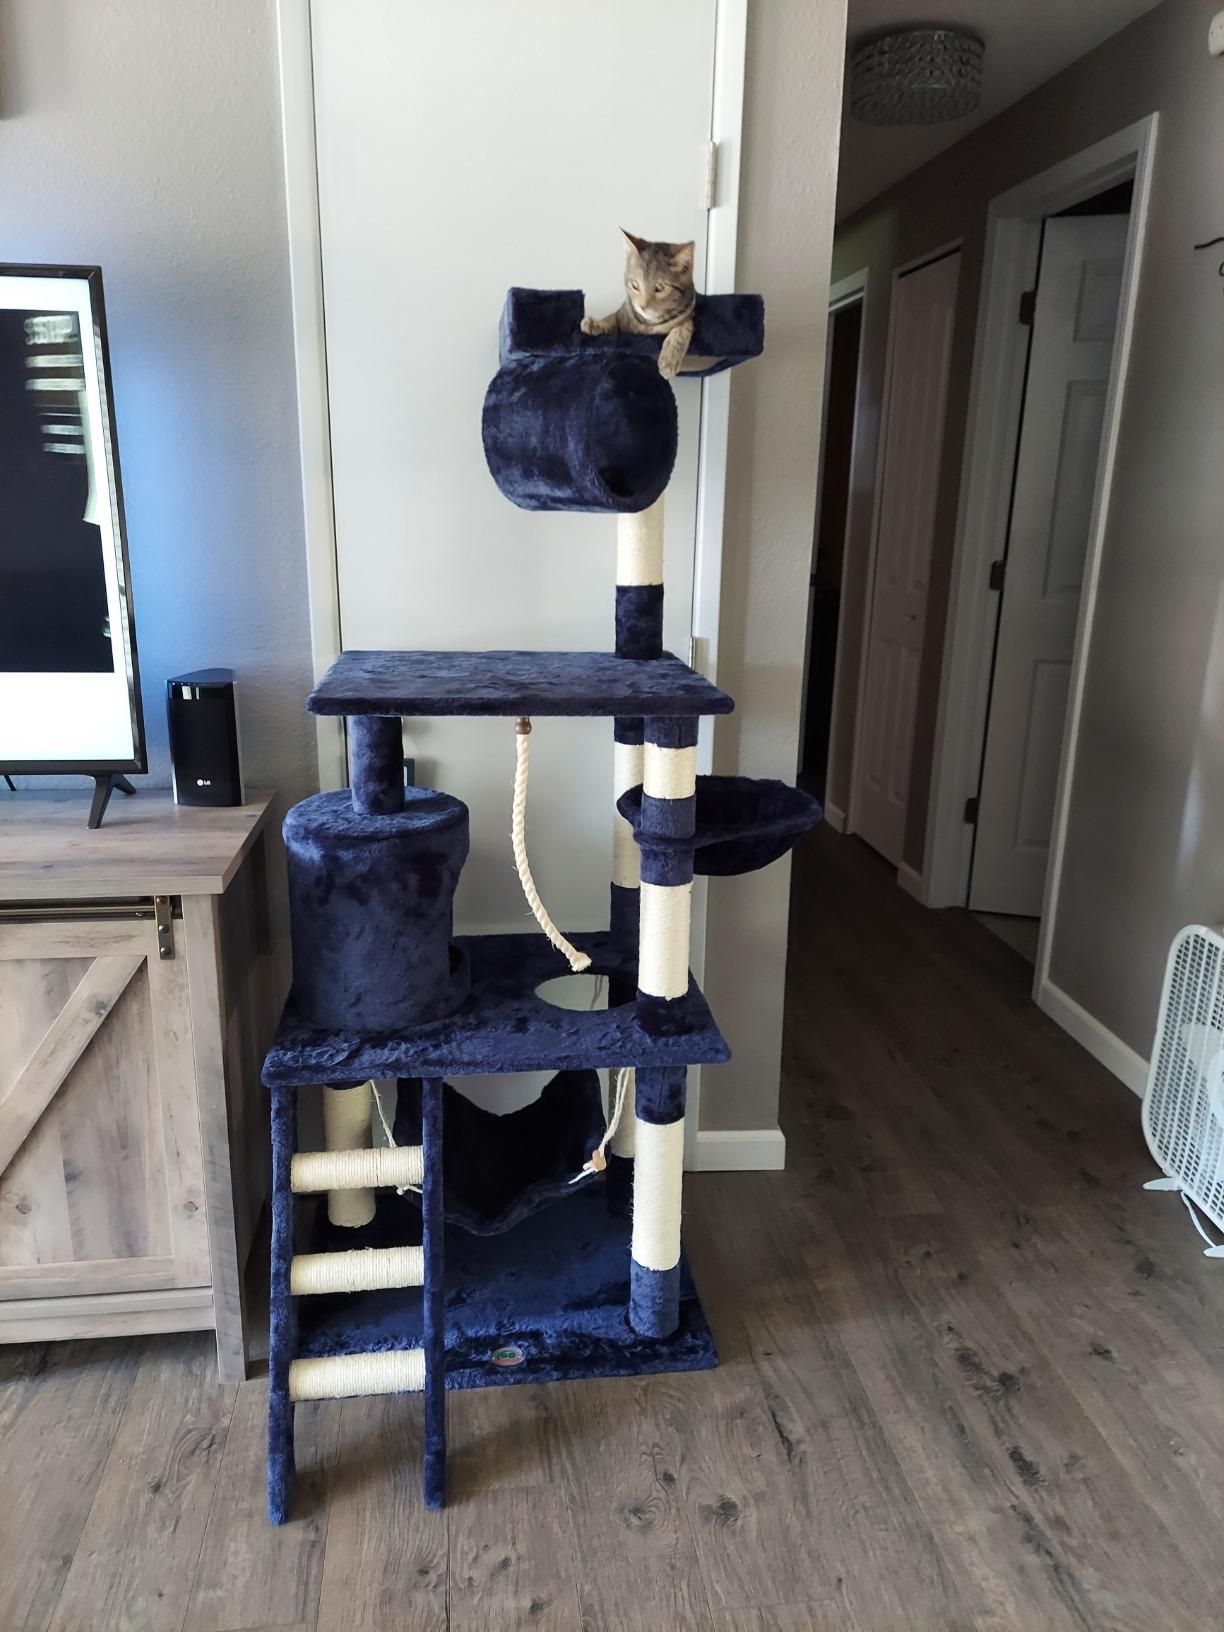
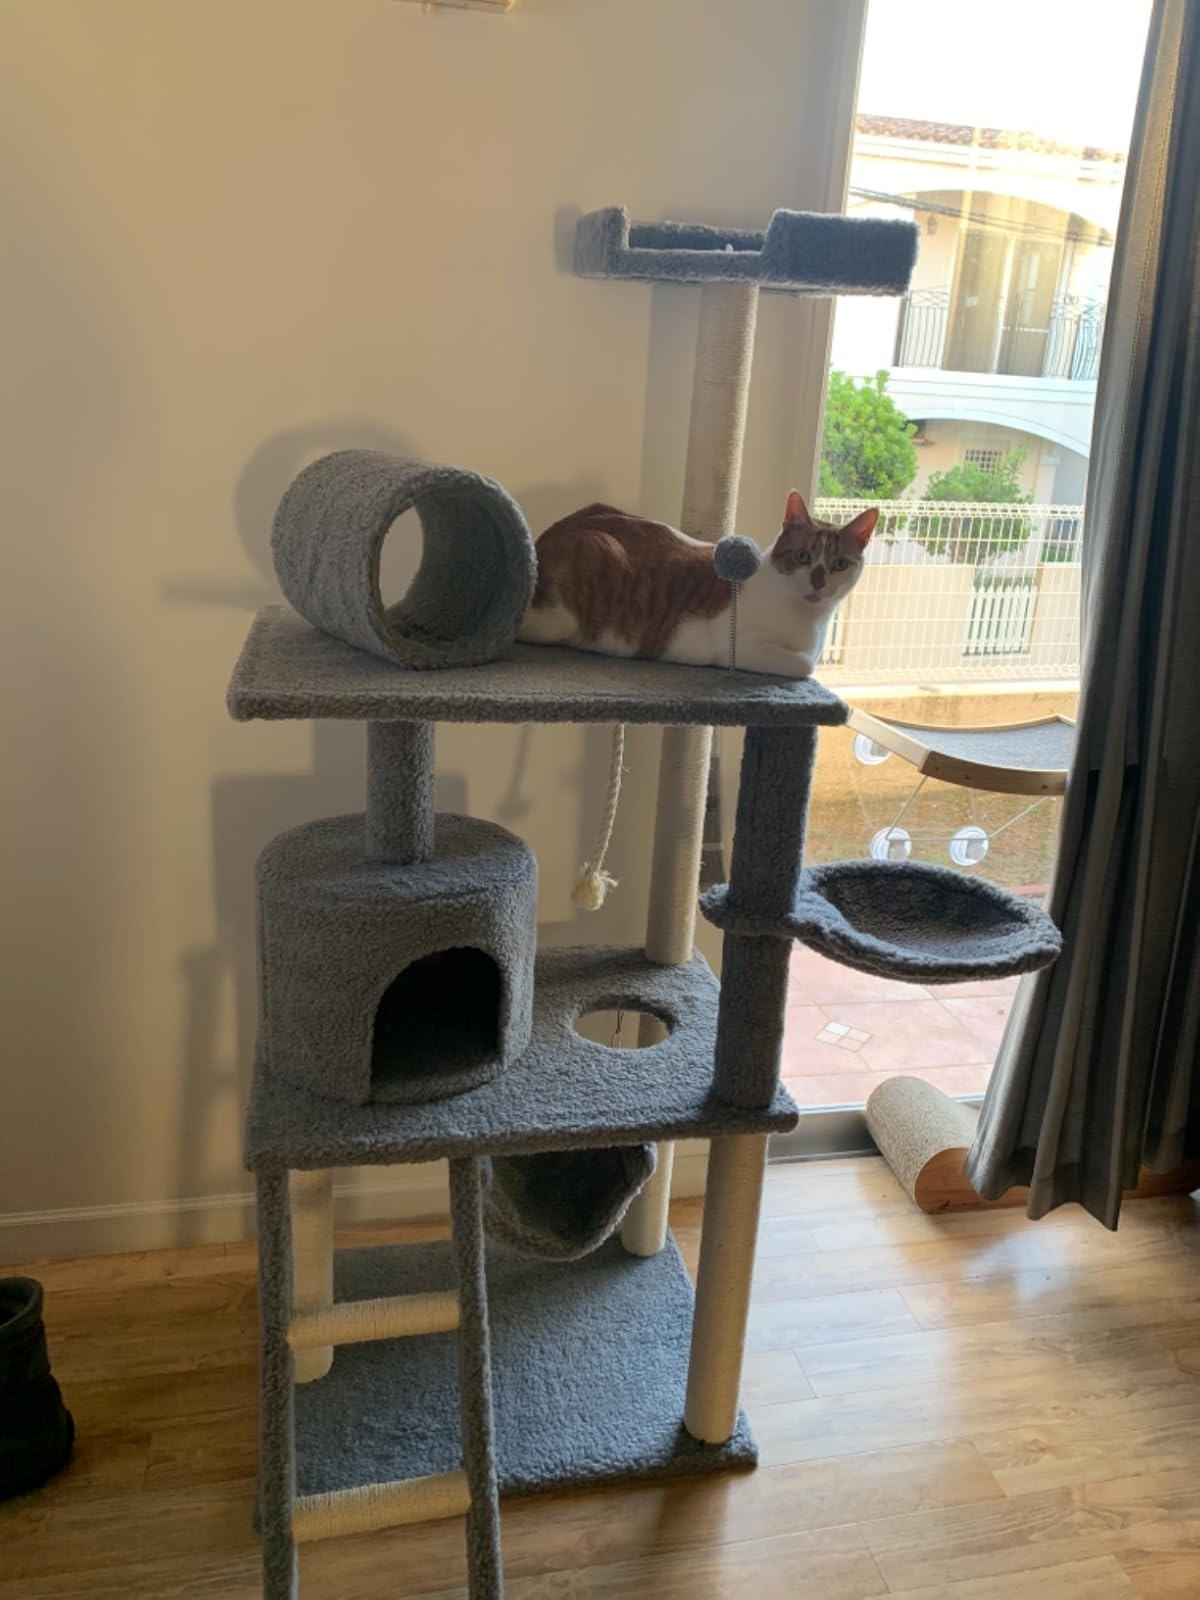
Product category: items_cat tree
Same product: no